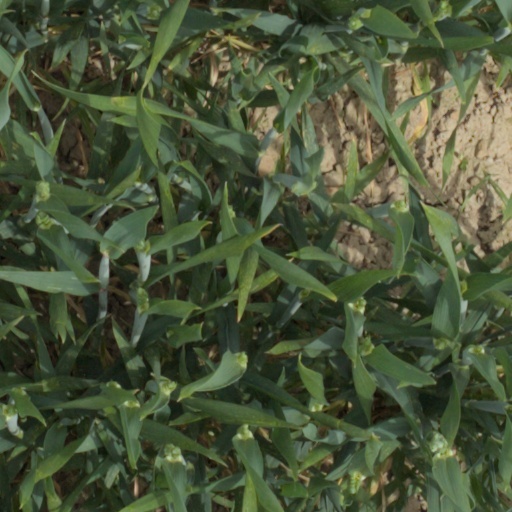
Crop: wheat